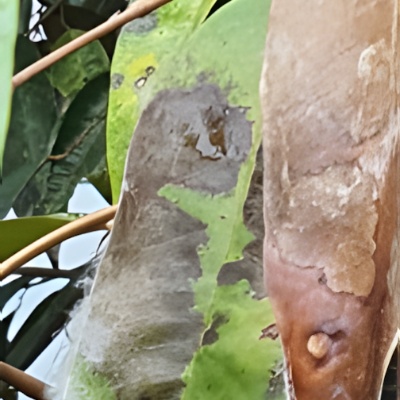
Label: Leaf_Rhizoctonia